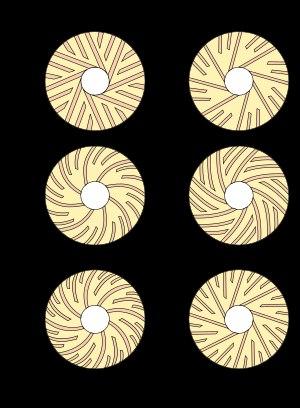
Une meule à grains est un objet technique, traditionnellement en pierre, qui permet le broyage, la trituration, le concassage, ou plus spécifiquement la mouture de diverses substances.